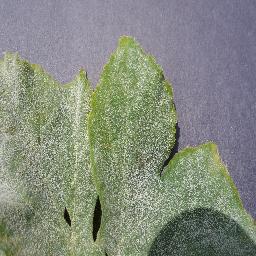
Label: Squash___Powdery_mildew